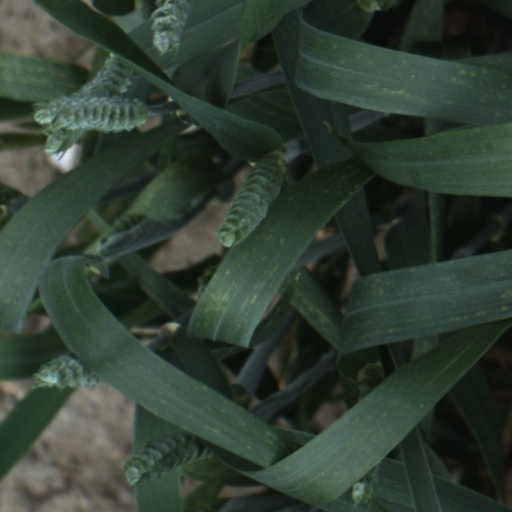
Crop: wheat